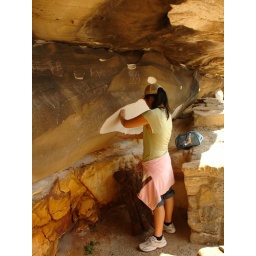
Here we could see sydney sandstone in it's raw form. When scratched a fine, white sand is created.